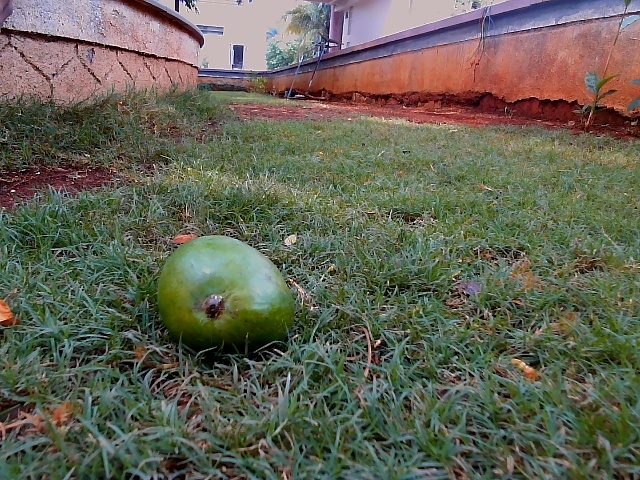
Label: Raw_Mango